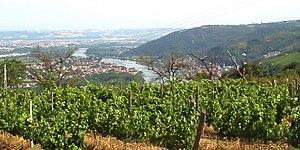
Charnas détail
Charnas est une commune française, située dans le département de l'Ardèche en région Auvergne-Rhône-Alpes.